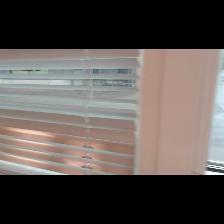
Label: NonHuman